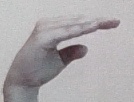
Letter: jeem